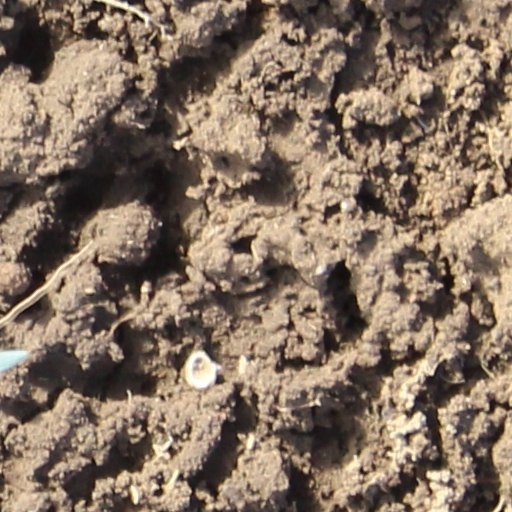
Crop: wheat